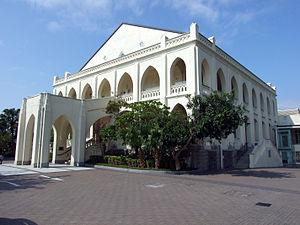
Le Sanatorium de Béthanie, ou simplement Béthanie, est un immeuble historique situé à Pok Fu Lam, à Hong Kong, construit en 1875 comme un sanatorium par la Société des Missions Étrangères de Paris. C'est un bâtiment historique de Grade II selon les Monuments Historiques de Hong Kong.
Prosper-Bernard Delpech est un prêtre catholique, né à Saint-Antonin le 9 avril 1827, décédé le 19 novembre 1909 au Séminaire des Missions étrangères, à Paris. Il est membre de la Société des Missions étrangères de Paris, dont il est le supérieur pendant 35 ans, à la fin du XIXᵉ siècle, en plein essor des missions.